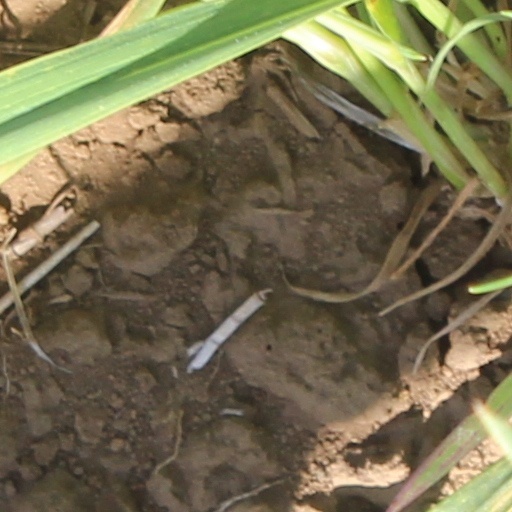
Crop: wheat